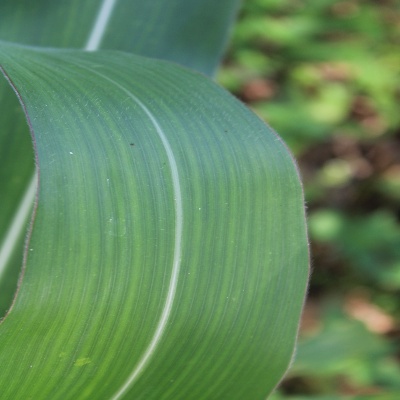
Crop: Maize
Condition: healthy